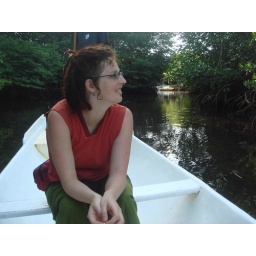
me in a boat in the mangrove forest